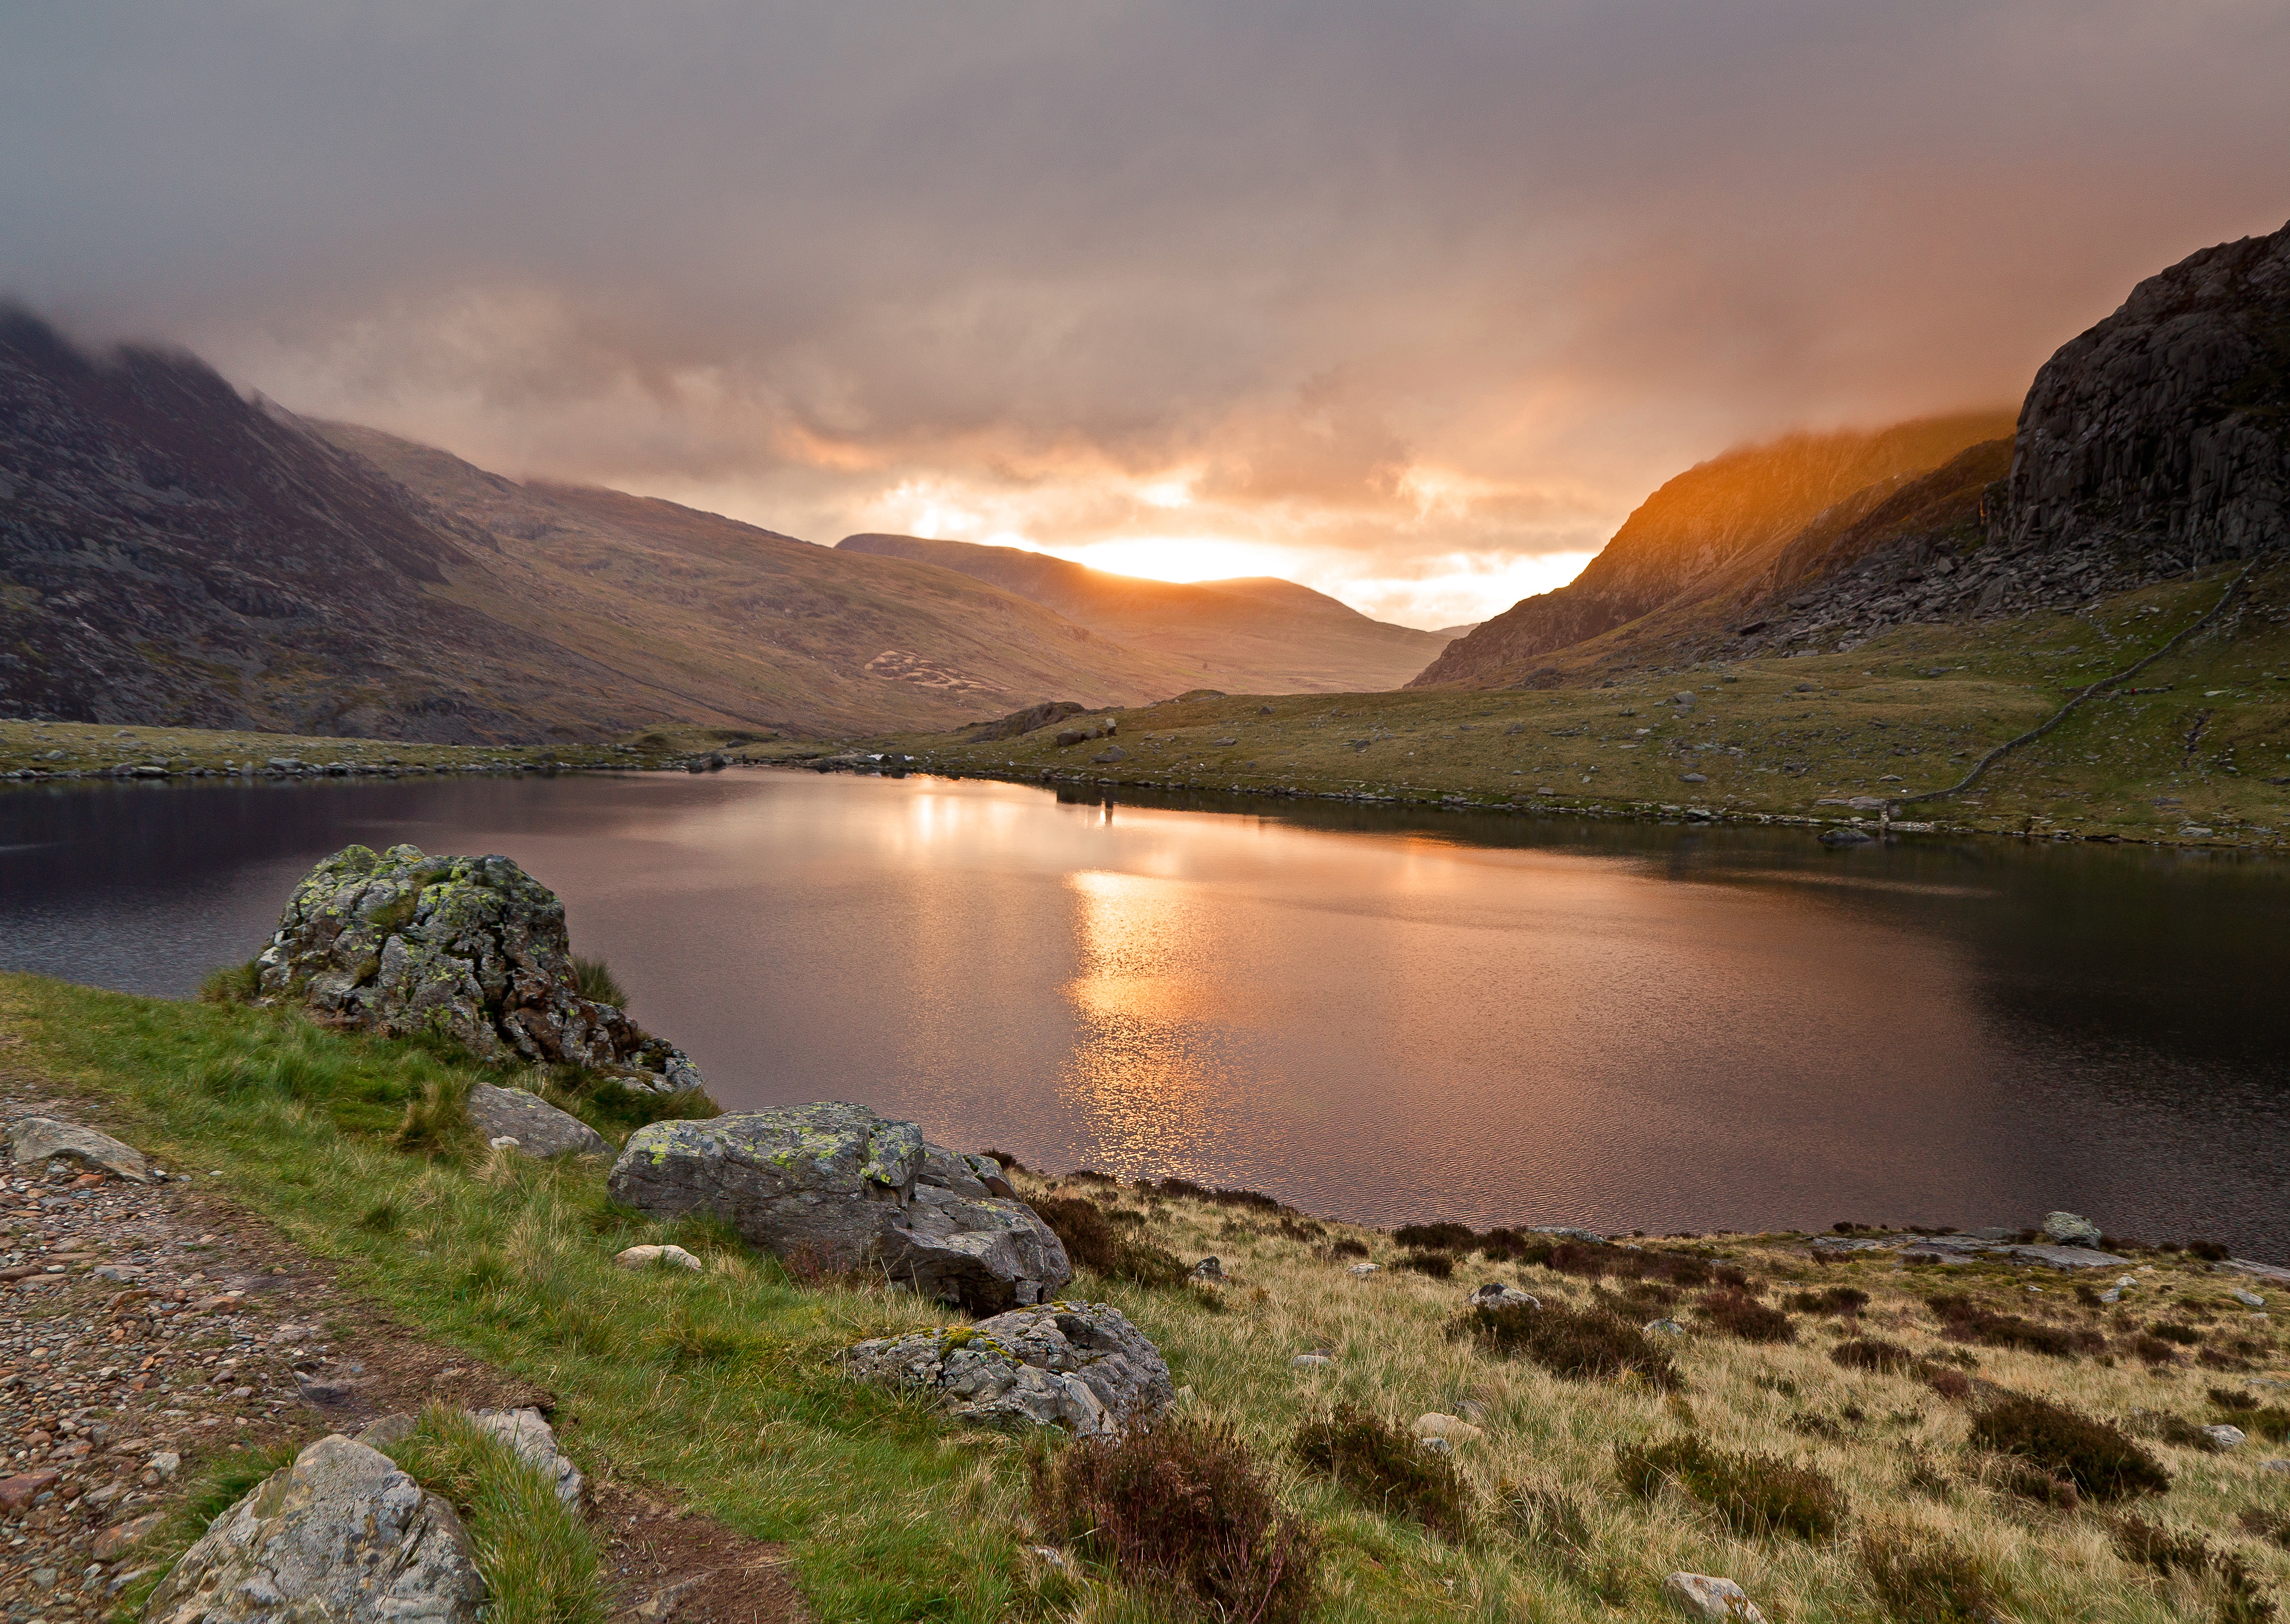
landscape, sea, coast, water, nature, rock, wilderness, mountain, cloud, sky, sun, sunrise, sunset, morning, hill, lake, dawn, river, valley, mountain range, rural, orange, reflection, shine, tranquil, scenic, park, glow, rugged, fjord, reservoir, highland, body of water, outdoors, national, clouds, mountains, plateau, serenity, fell, loch, early, snowdonia, tarn, lake district, llyn idwal, lake dawn, atmospheric phenomenon, mountainous landforms